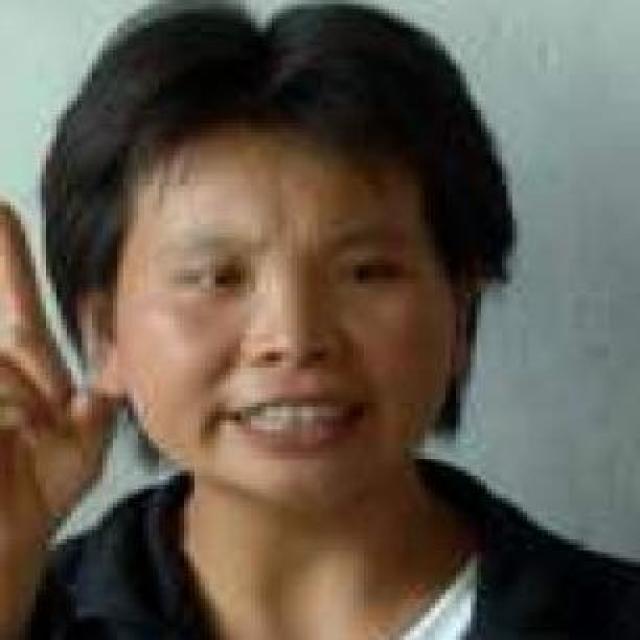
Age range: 21-44